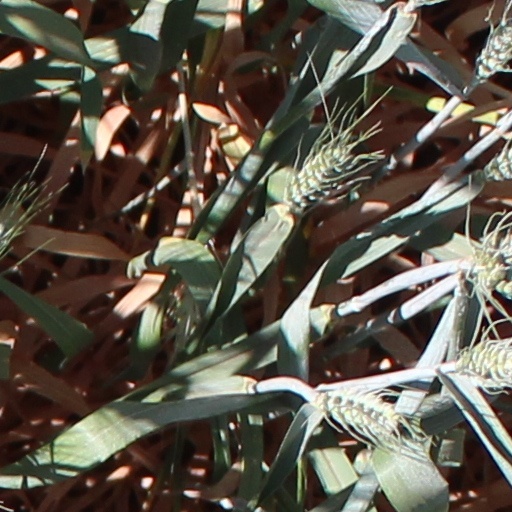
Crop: wheat